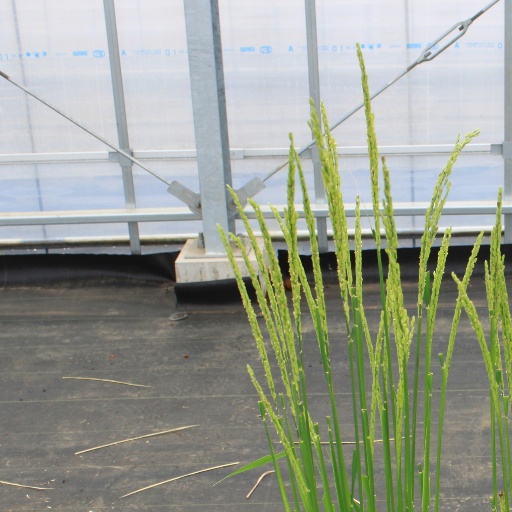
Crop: rice